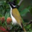
Label: bird